Sione's 2: Unfinished Business

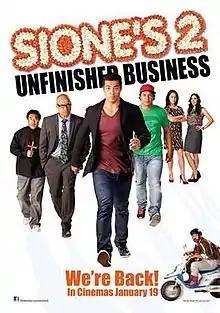
New Zealand theatrical release poster

Sione's 2: Unfinished Business is a 2012 New Zealand comedy film and the sequel to the hugely successful 2006 film "Sione's Wedding". It was produced by John Barnett and Paul Davis, directed by Simon Bennett, co-produced by South Pacific Pictures and New Zealand Film Commission with music by Don McGlashan and written by Oscar Kightley and James Griffin. The film stars Oscar Kightley, Shimpal Lelisi, Robbie Magasiva, Iaheto Ah Hi, Dave Fane, Teuila Blakely, Madeleine Sami, Pua Magasiva, Mario Gaoa, Nathaniel Lees, David Van Horn, Ayşe Tezel, Dimitri Baveas, Kirk Torrance and Te Kohe Tuhaka. "Sione's 2: Unfinished Business" was filmed at Auckland, New Zealand. The film was theatrically released on 19 January 2012, by Sony Pictures and was released on DVD and Blu-ray on 13 June 2012, by Sony Pictures Home Entertainment. The film has received mixed reviews from critics and has grossed $723,000 in New Zealand. This was Pua Magasiva's final film appearance seven years before his death on 11 May 2019.